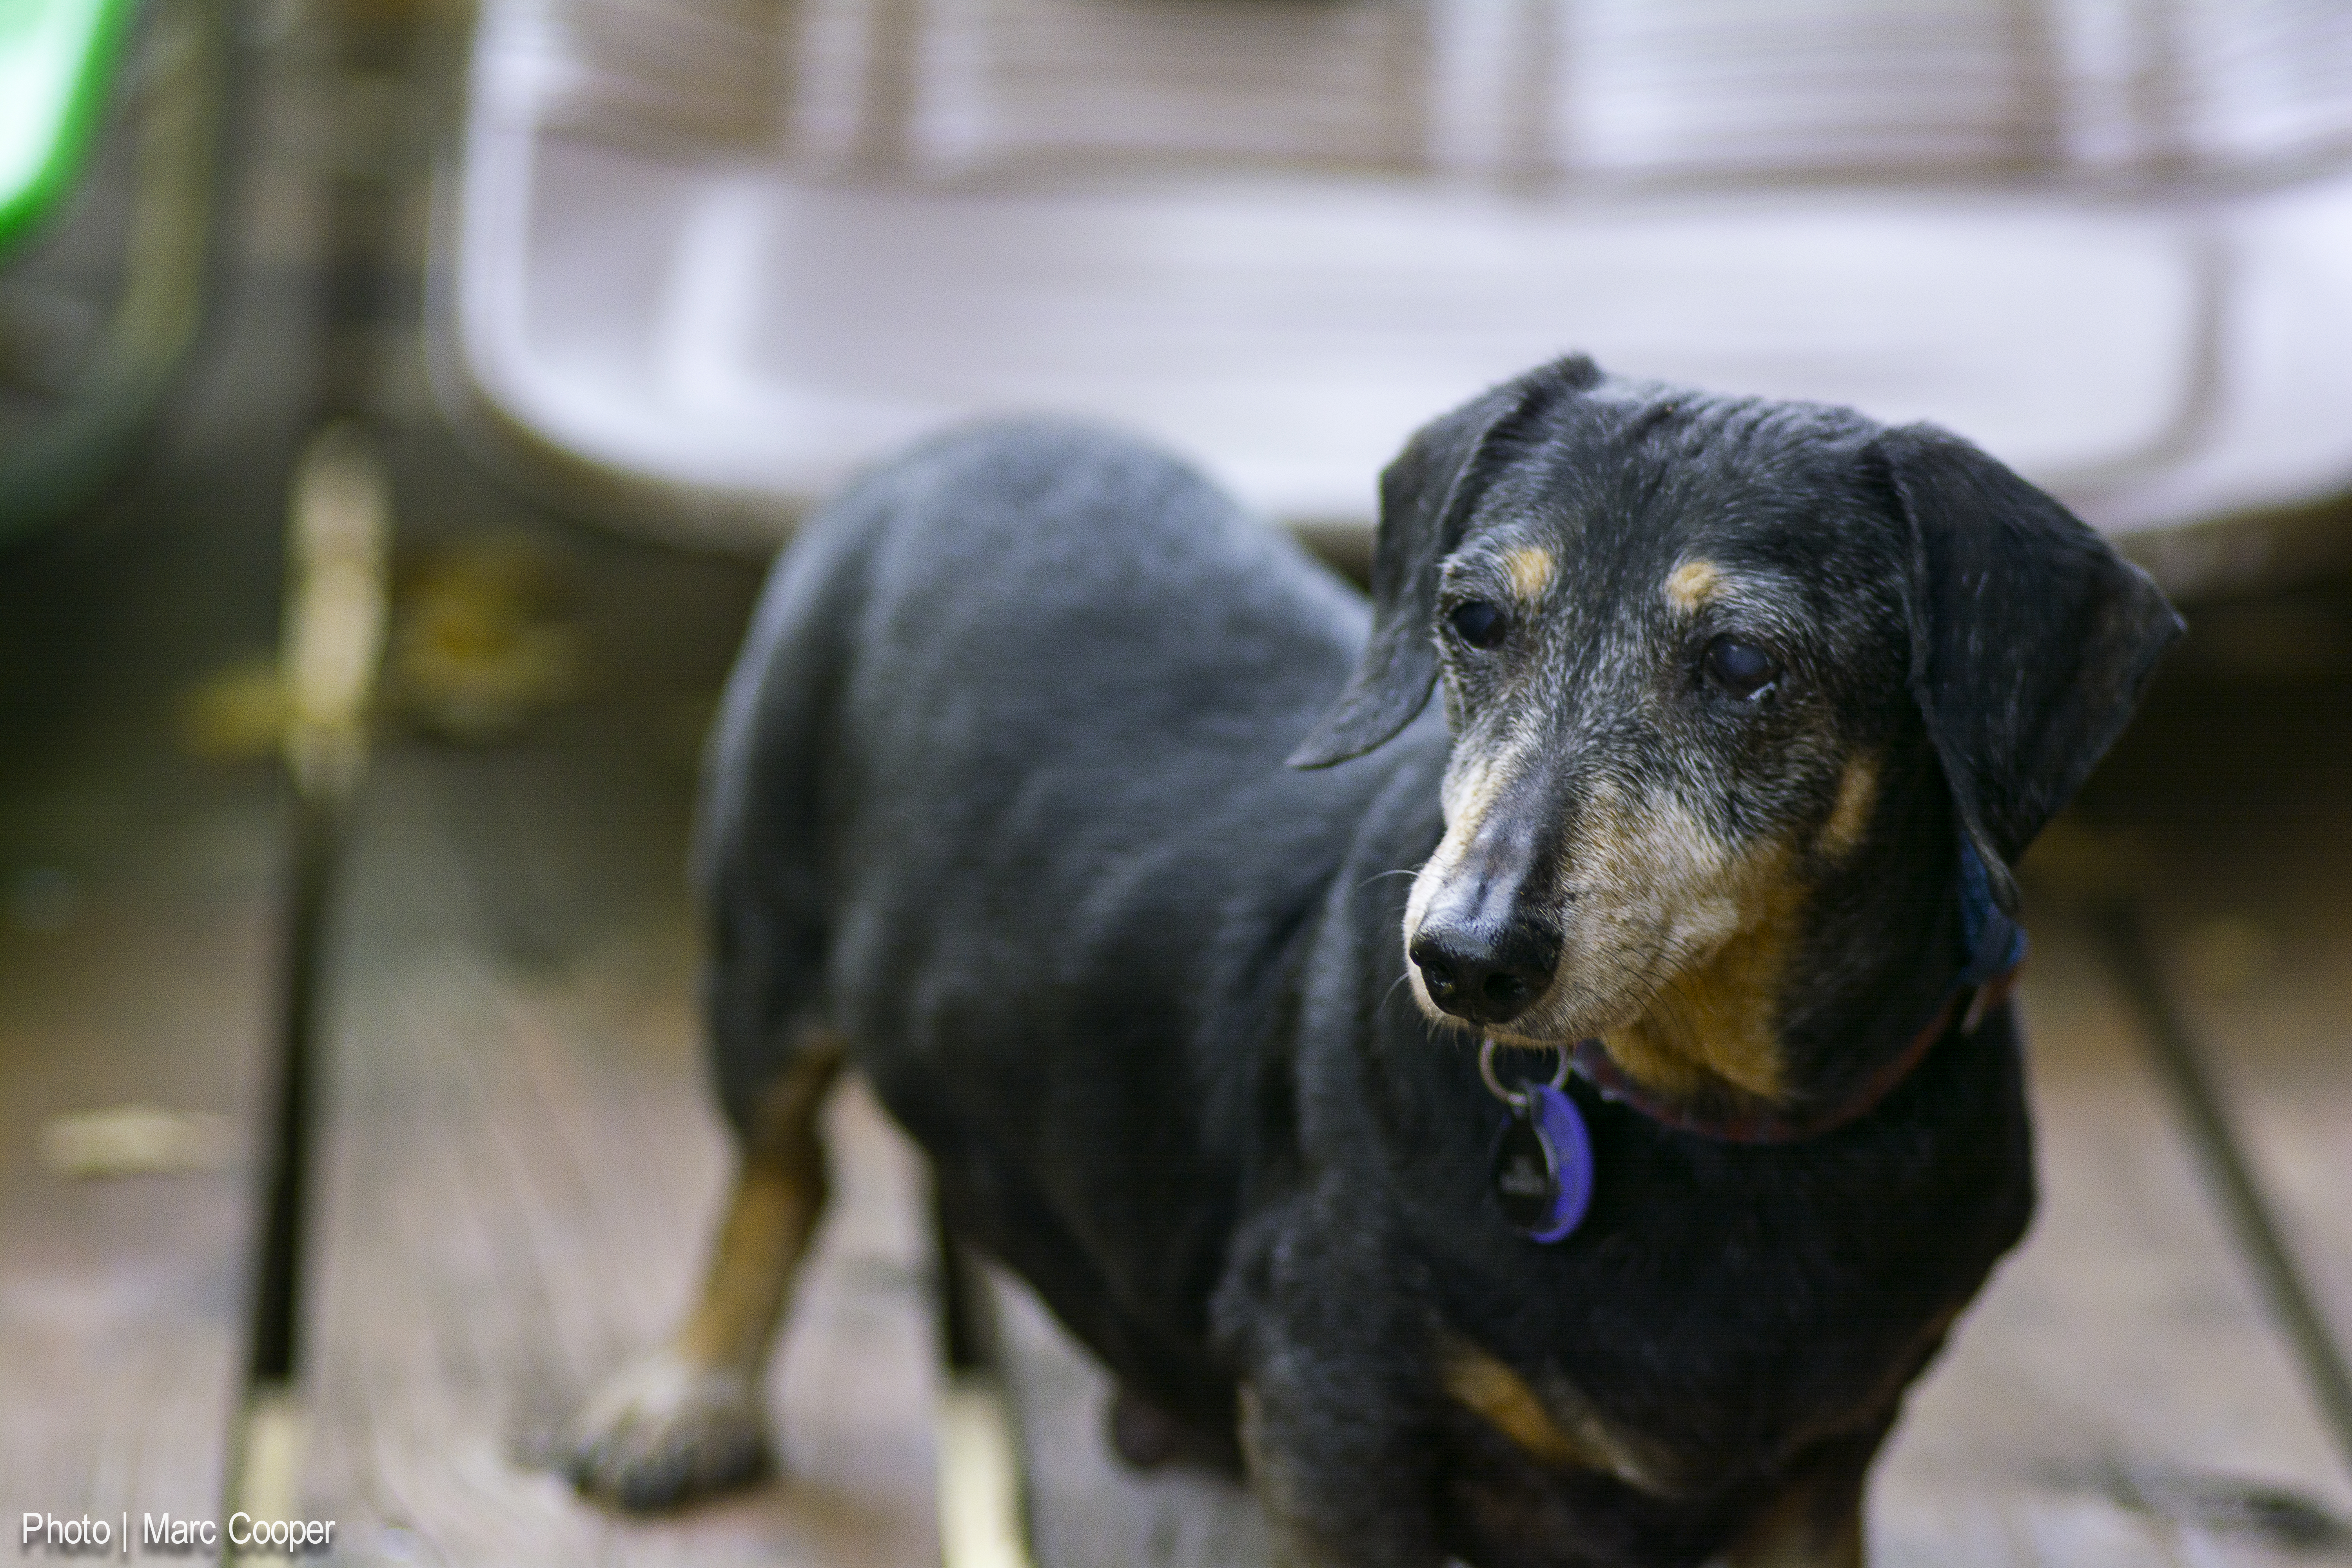
puppy, dog, mammal, vertebrate, dog breed, dog like mammal